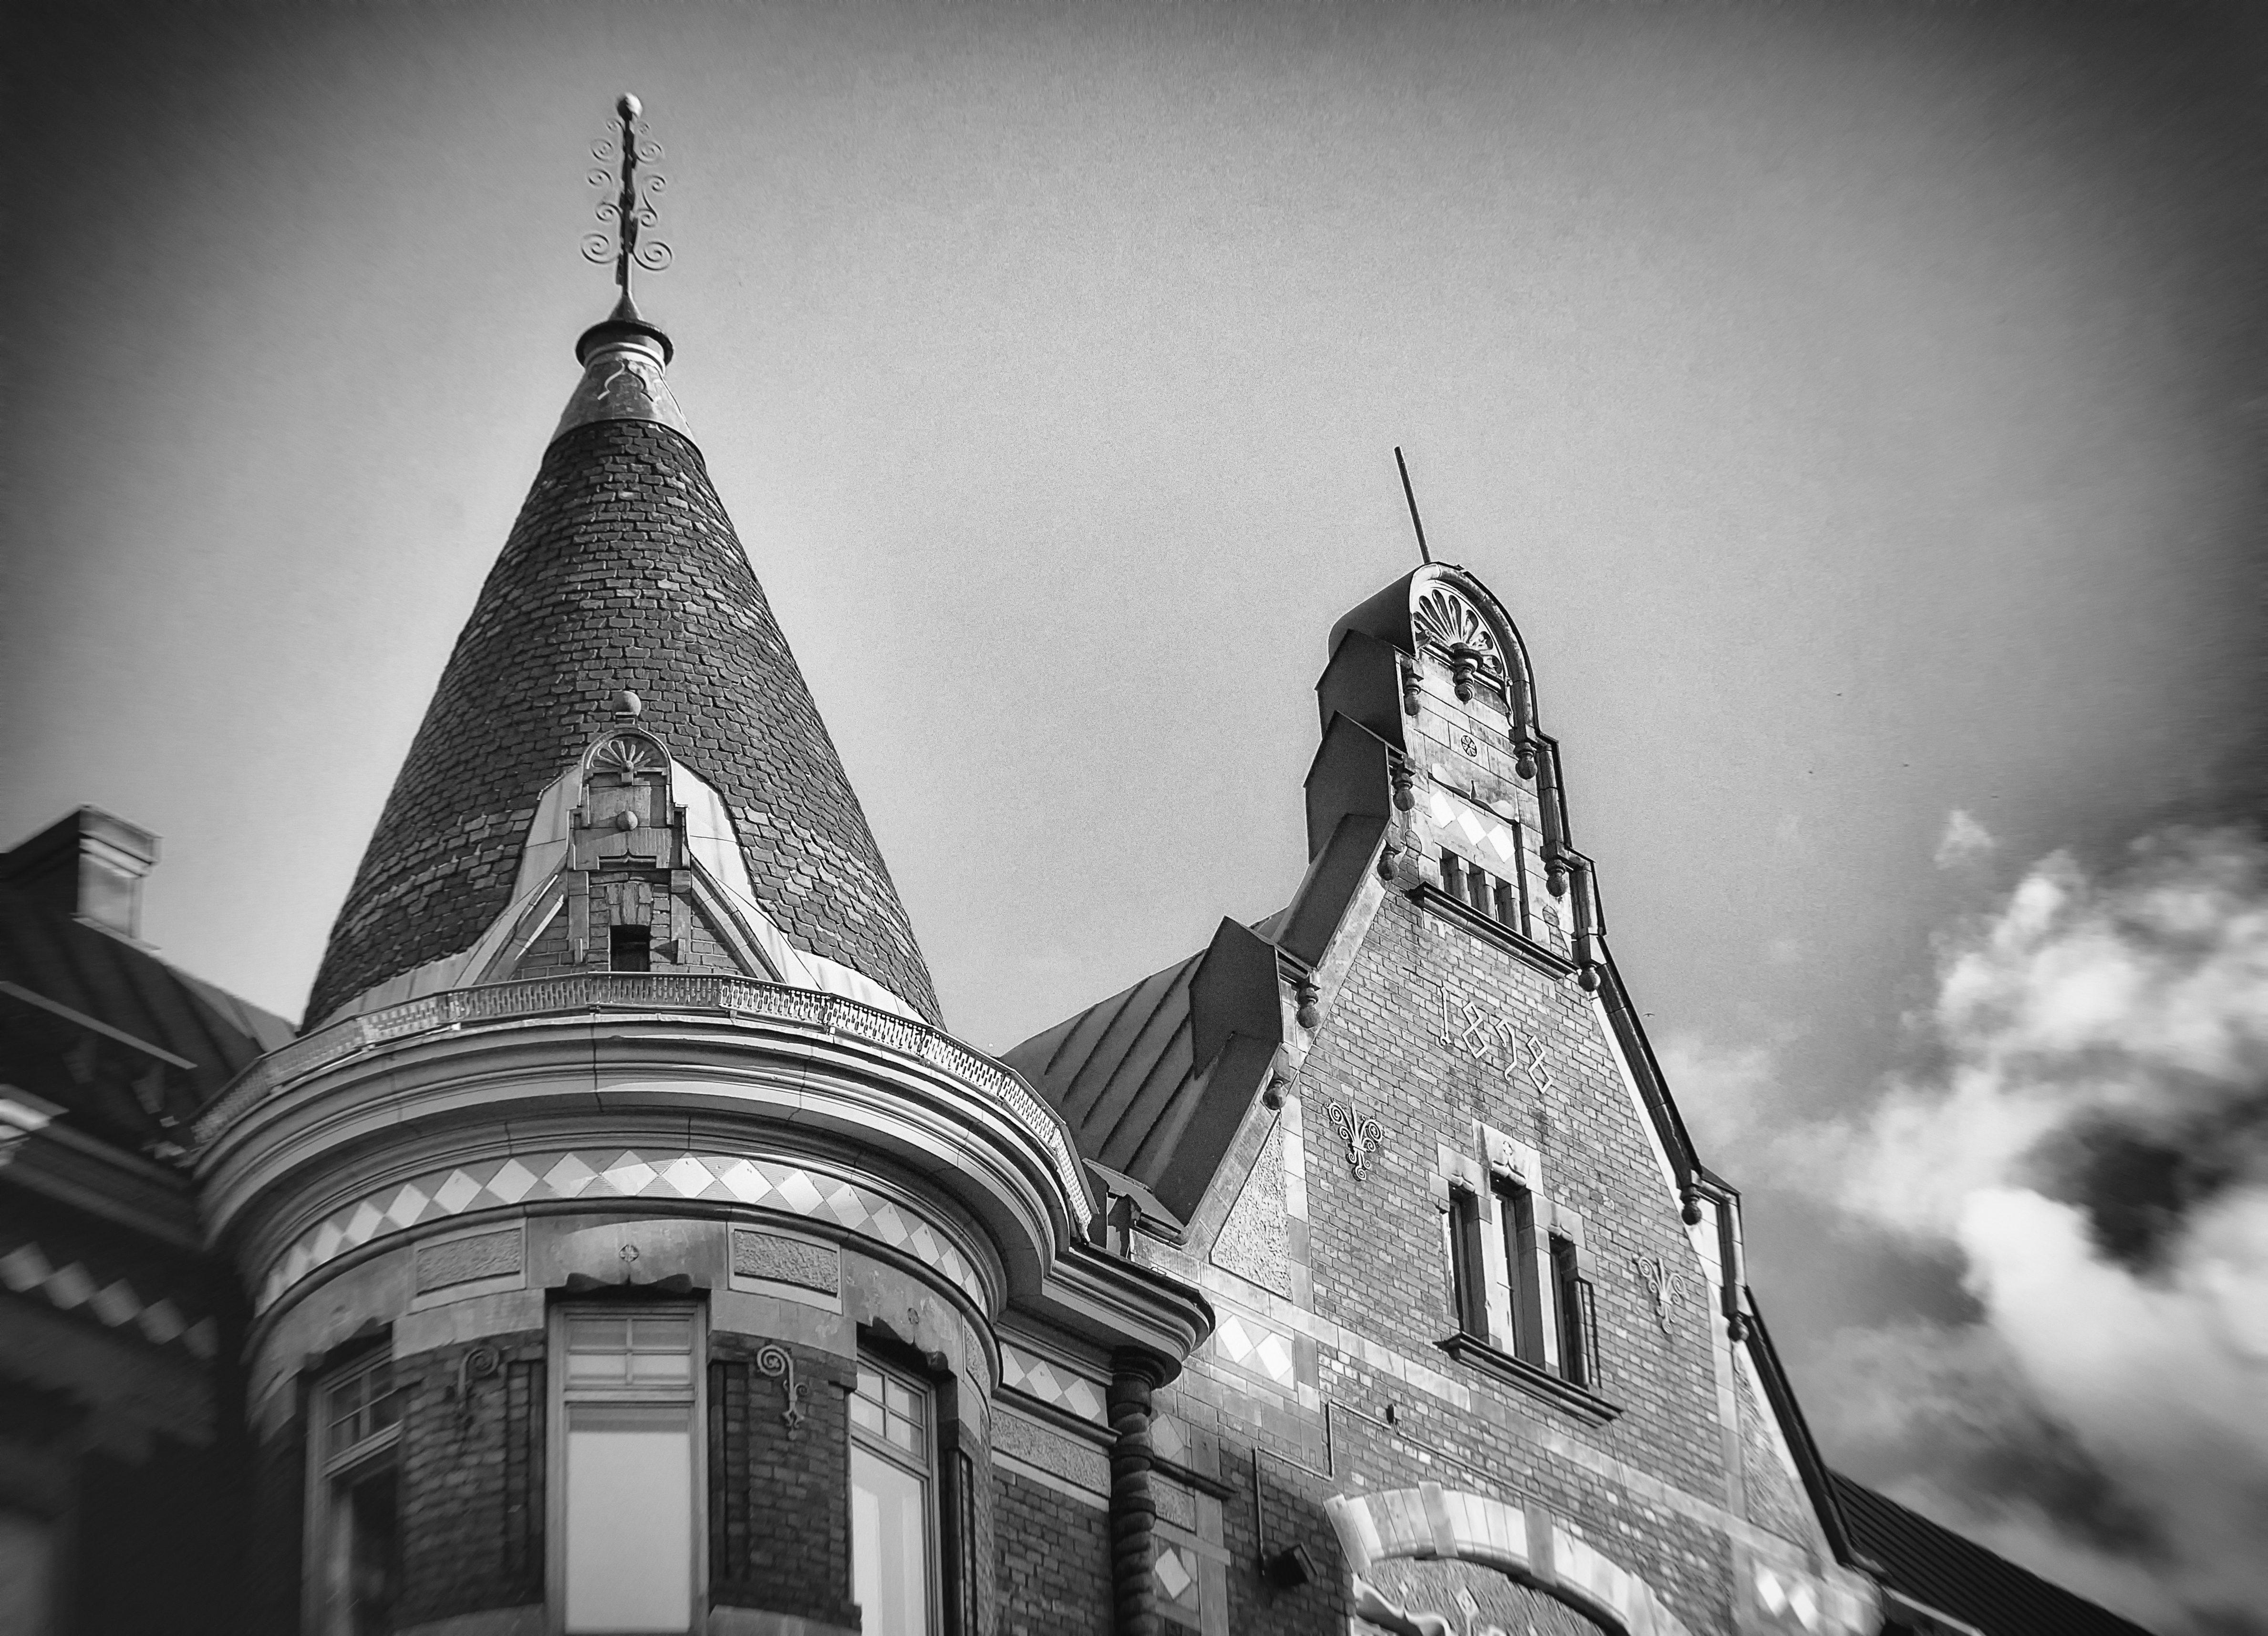
black and white, white, photography, building, tower, landmark, darkness, church, cathedral, black, monochrome, place of worship, spire, steeple, symmetry, finland, helsinki, detail, shape, 1898, bulevardi, monochrome photography